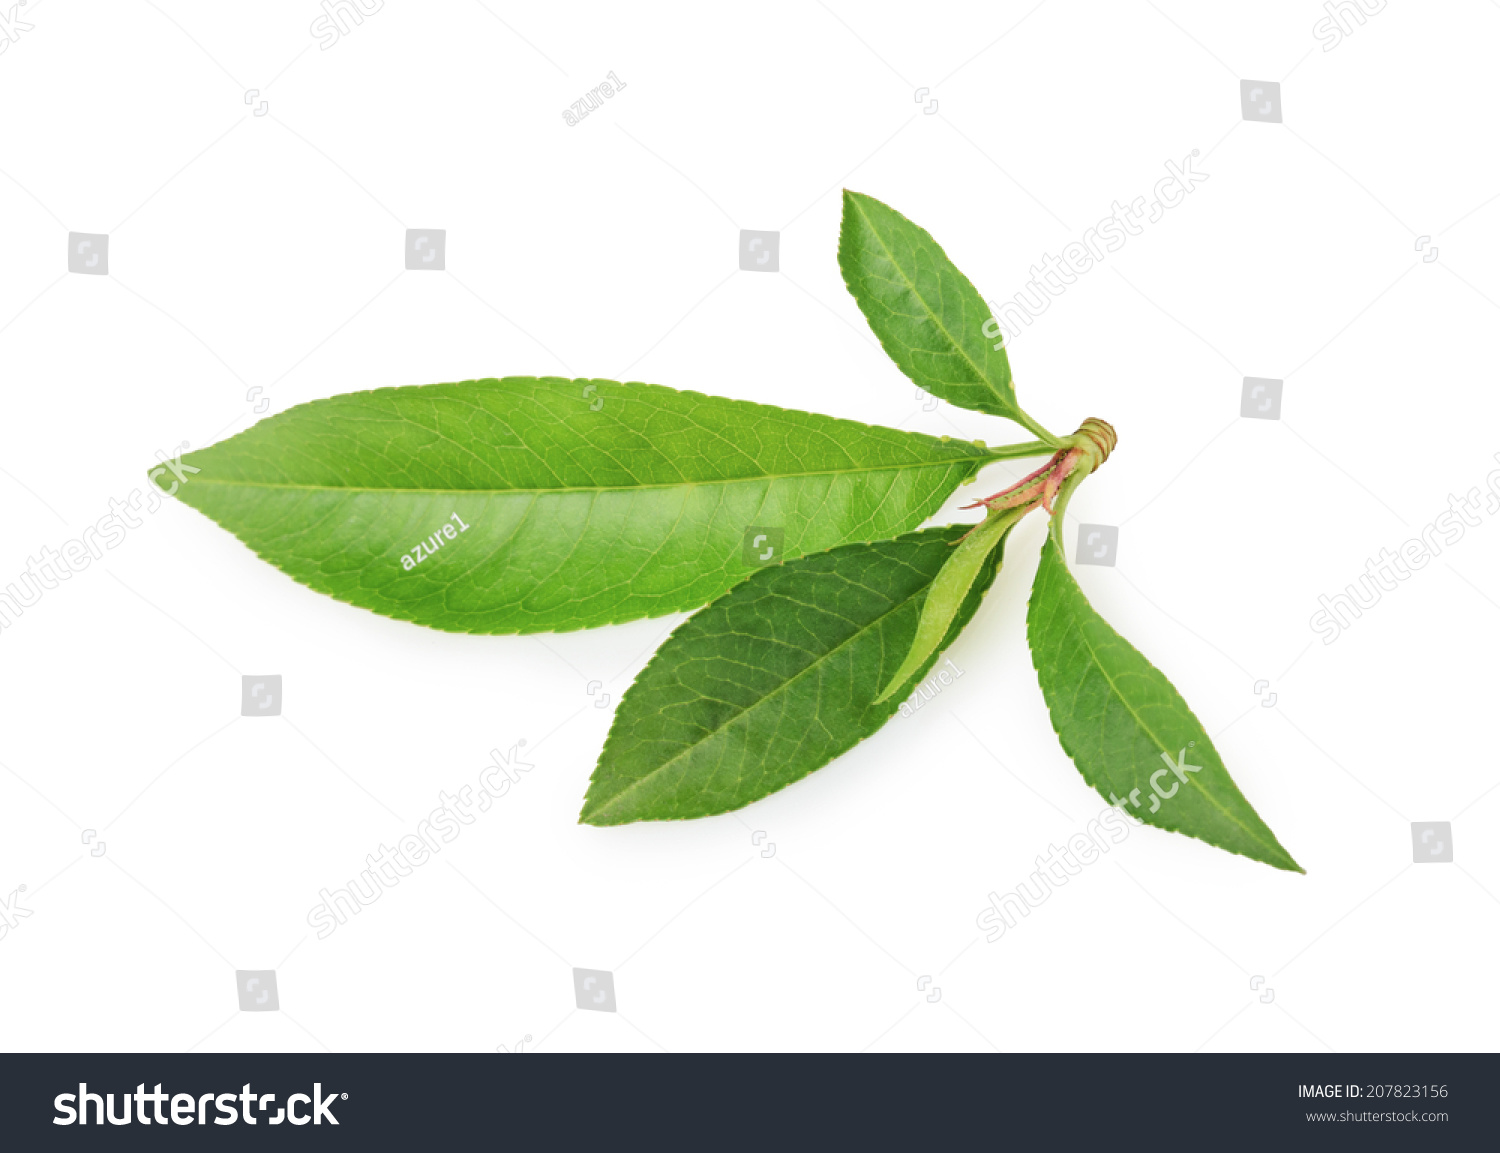
Labels: Peach leaf, Peach leaf, Peach leaf, Peach leaf